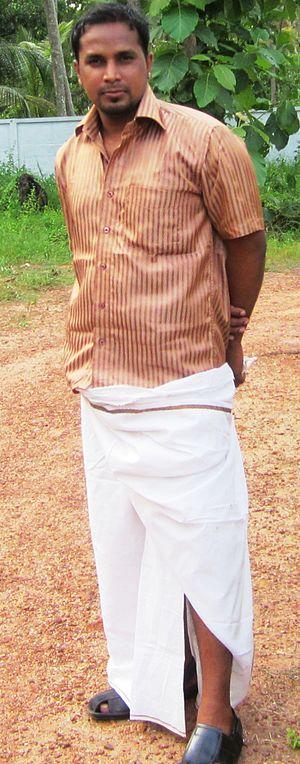
Le mundu est un bas de vêtement ornemental porté autour des hanches au Kerala, au Dakshina Kannada et aux Maldives. Ce vêtement s'apparente à la dhoti, au sarong et au longhi.